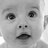
Emotion: surprise